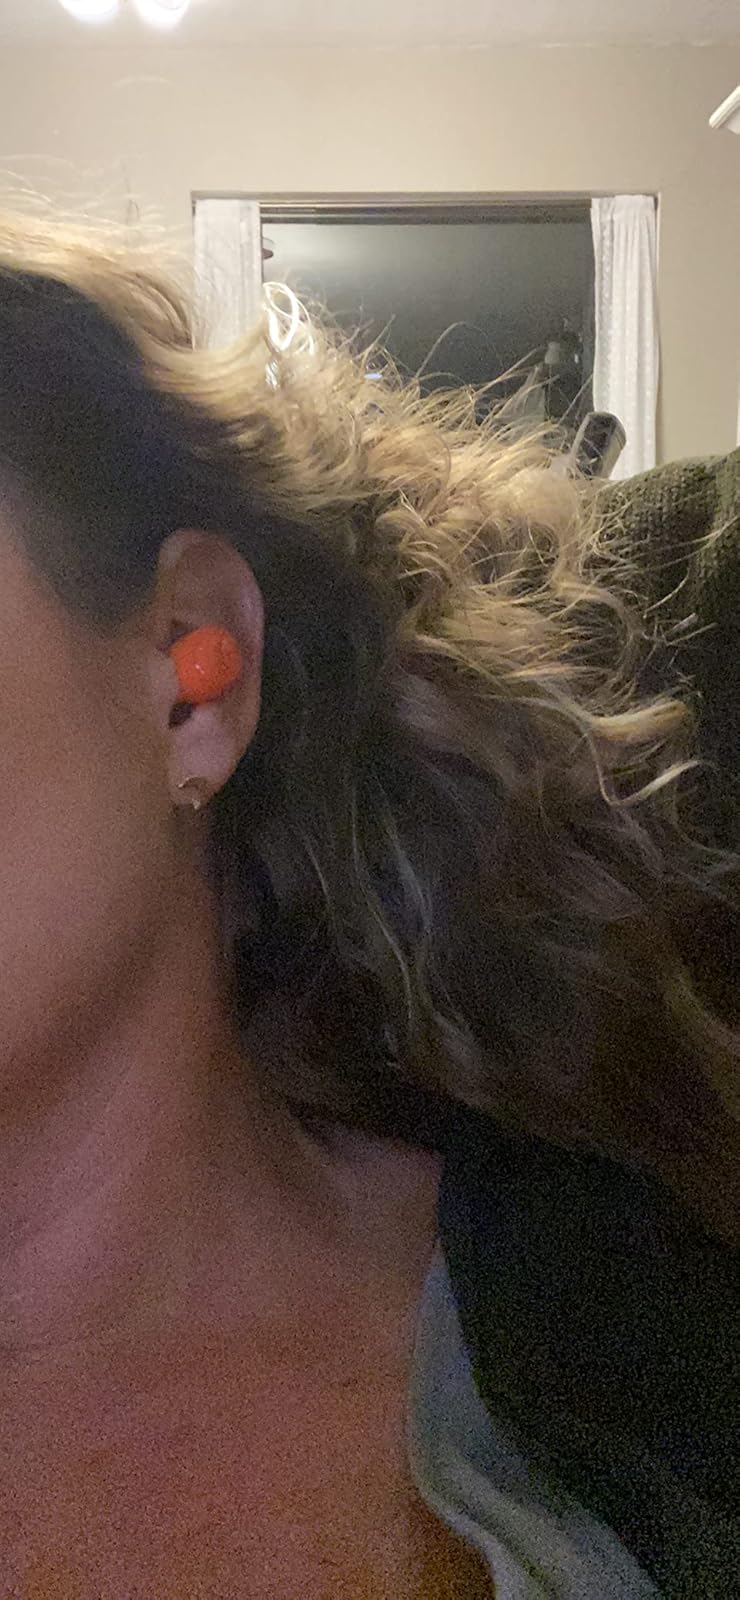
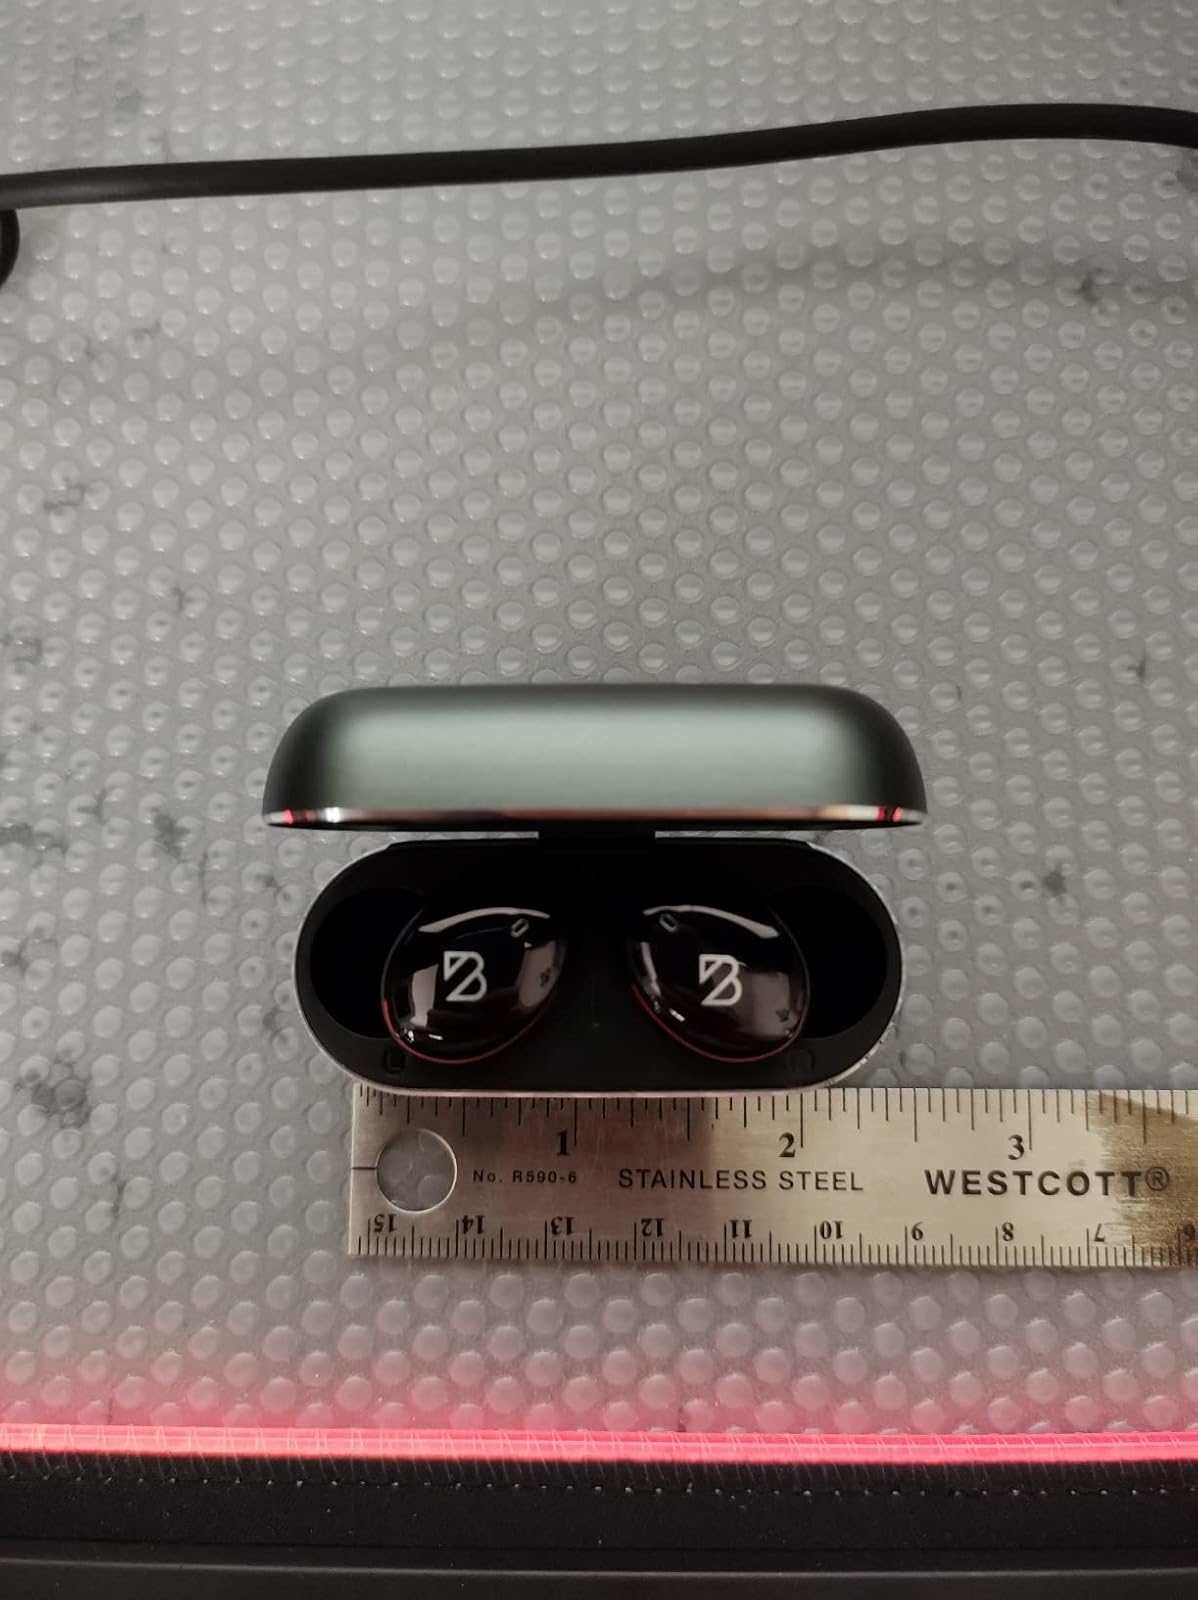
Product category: earbuds
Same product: no